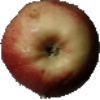
Label: red_apple